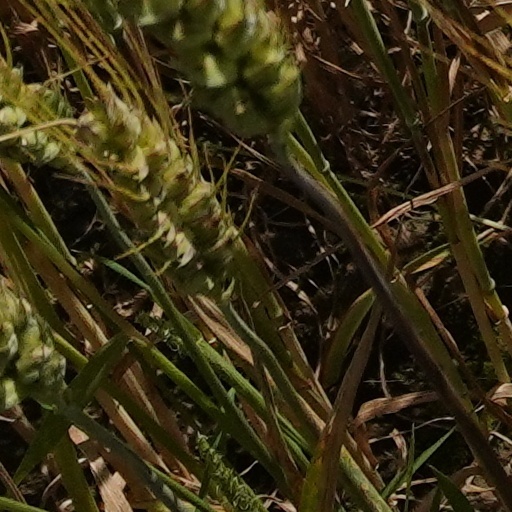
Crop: wheat